Sud Aviation Caravelle

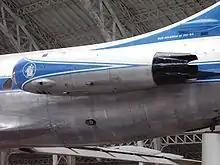
Rear fuselage of a Caravelle, showing its Rolls-Royce Avon turbojet engine

Within four years of entering airliner service, a total of 172 Caravelles had been sold to a range of operators. Aviation writer M.G. Douglas attributed the type's favourable early sales record to the effective marketing campaign of performing demonstrations to prospective customers using the two prototypes, as well to the Caravelle having effectively no jet-powered rivals, being the only short-haul jetliner for several years following its introduction. Several models of the Caravelle were developed and produced over the lifetime of the production run, often in response to the increasing power of the available engines, which allowed higher takeoff weights to be adopted.